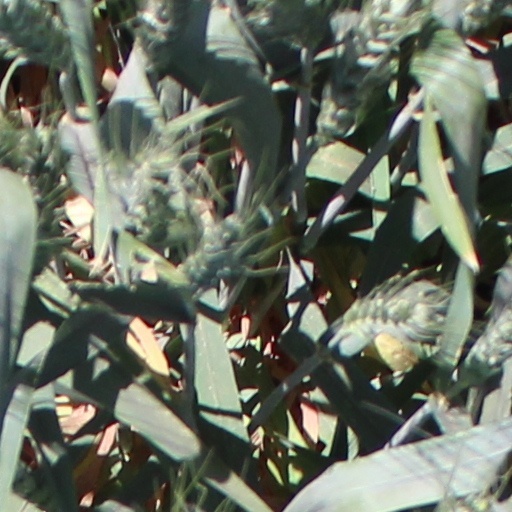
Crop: wheat